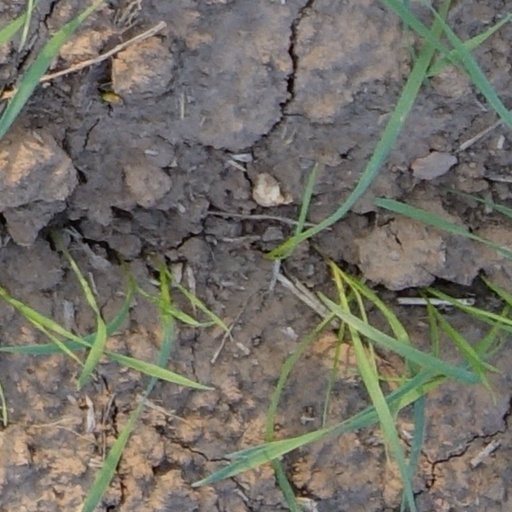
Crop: wheat